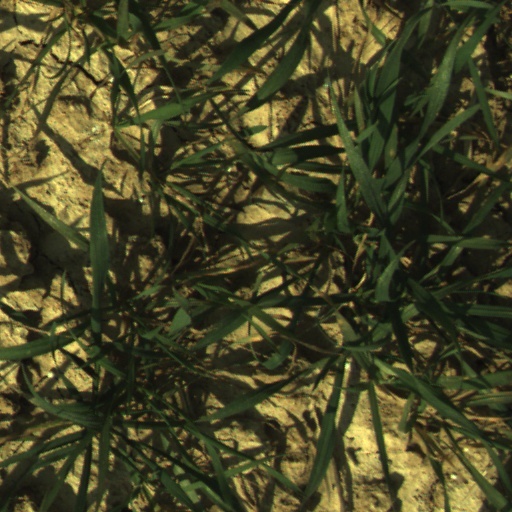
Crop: wheat